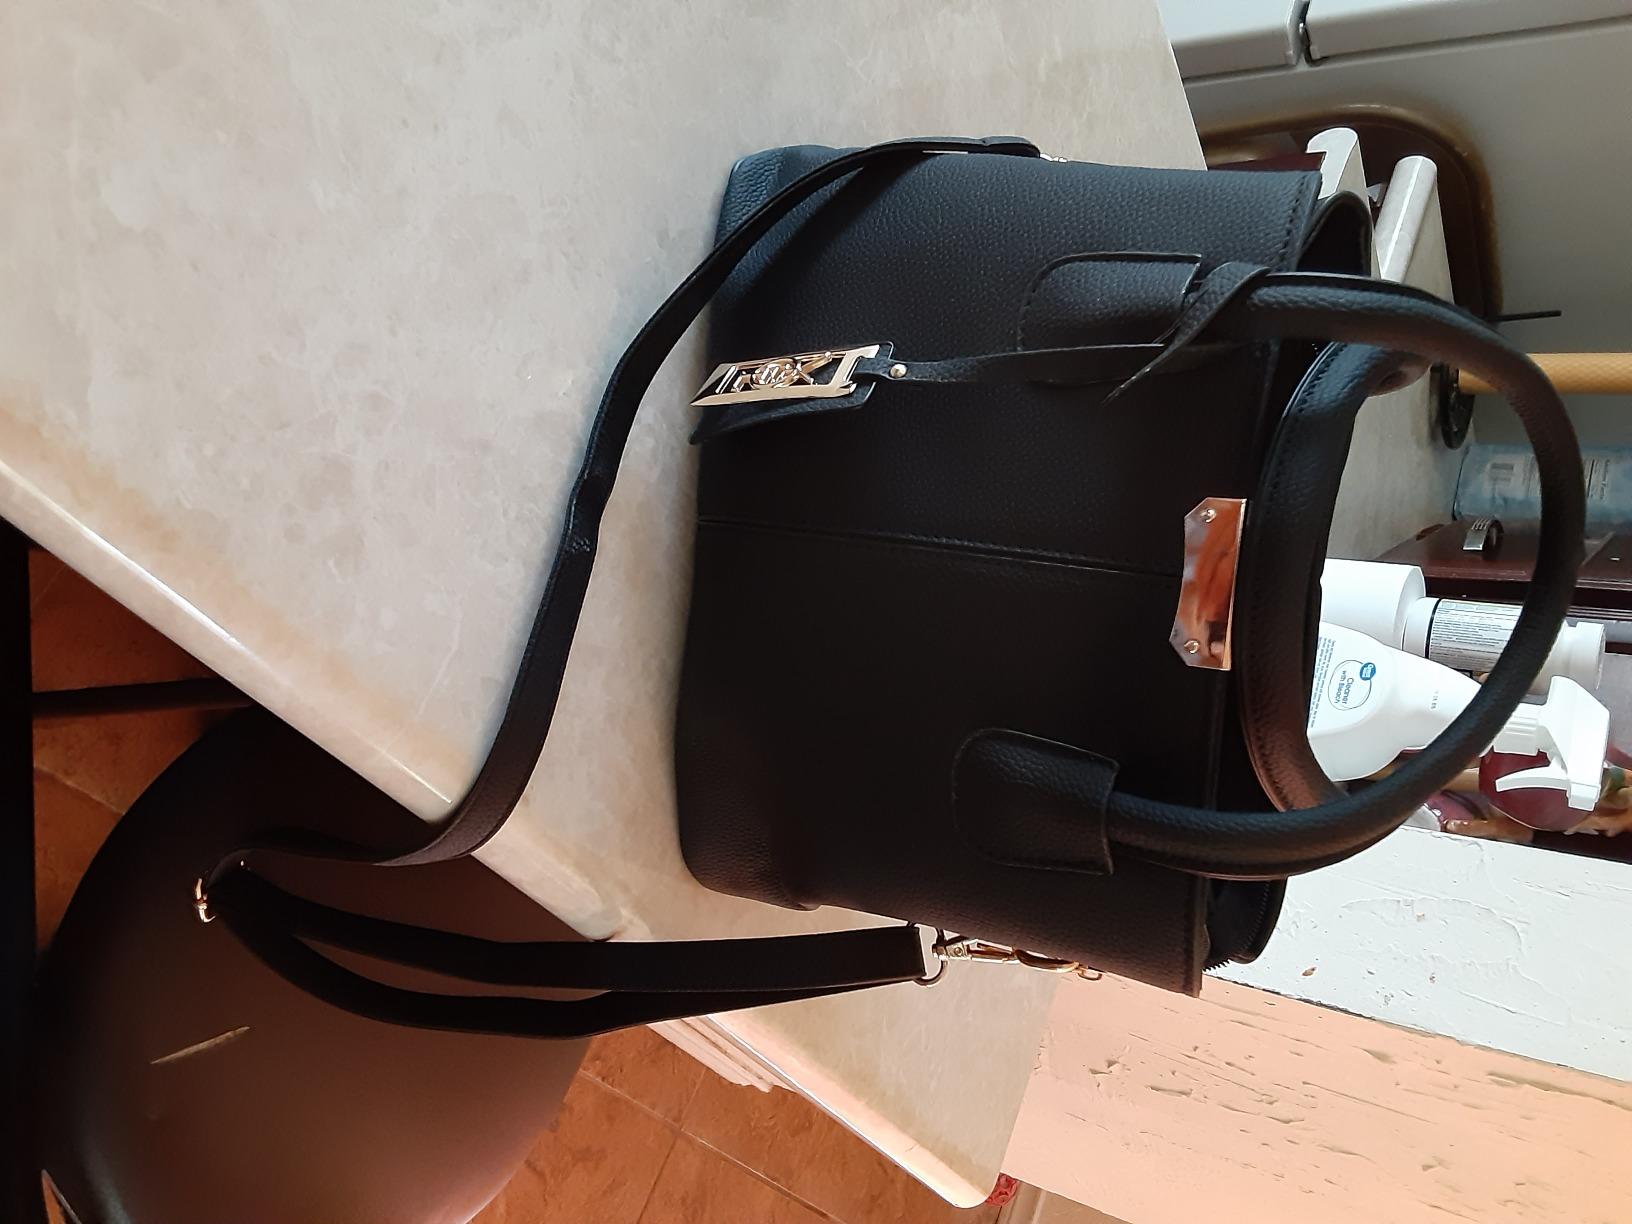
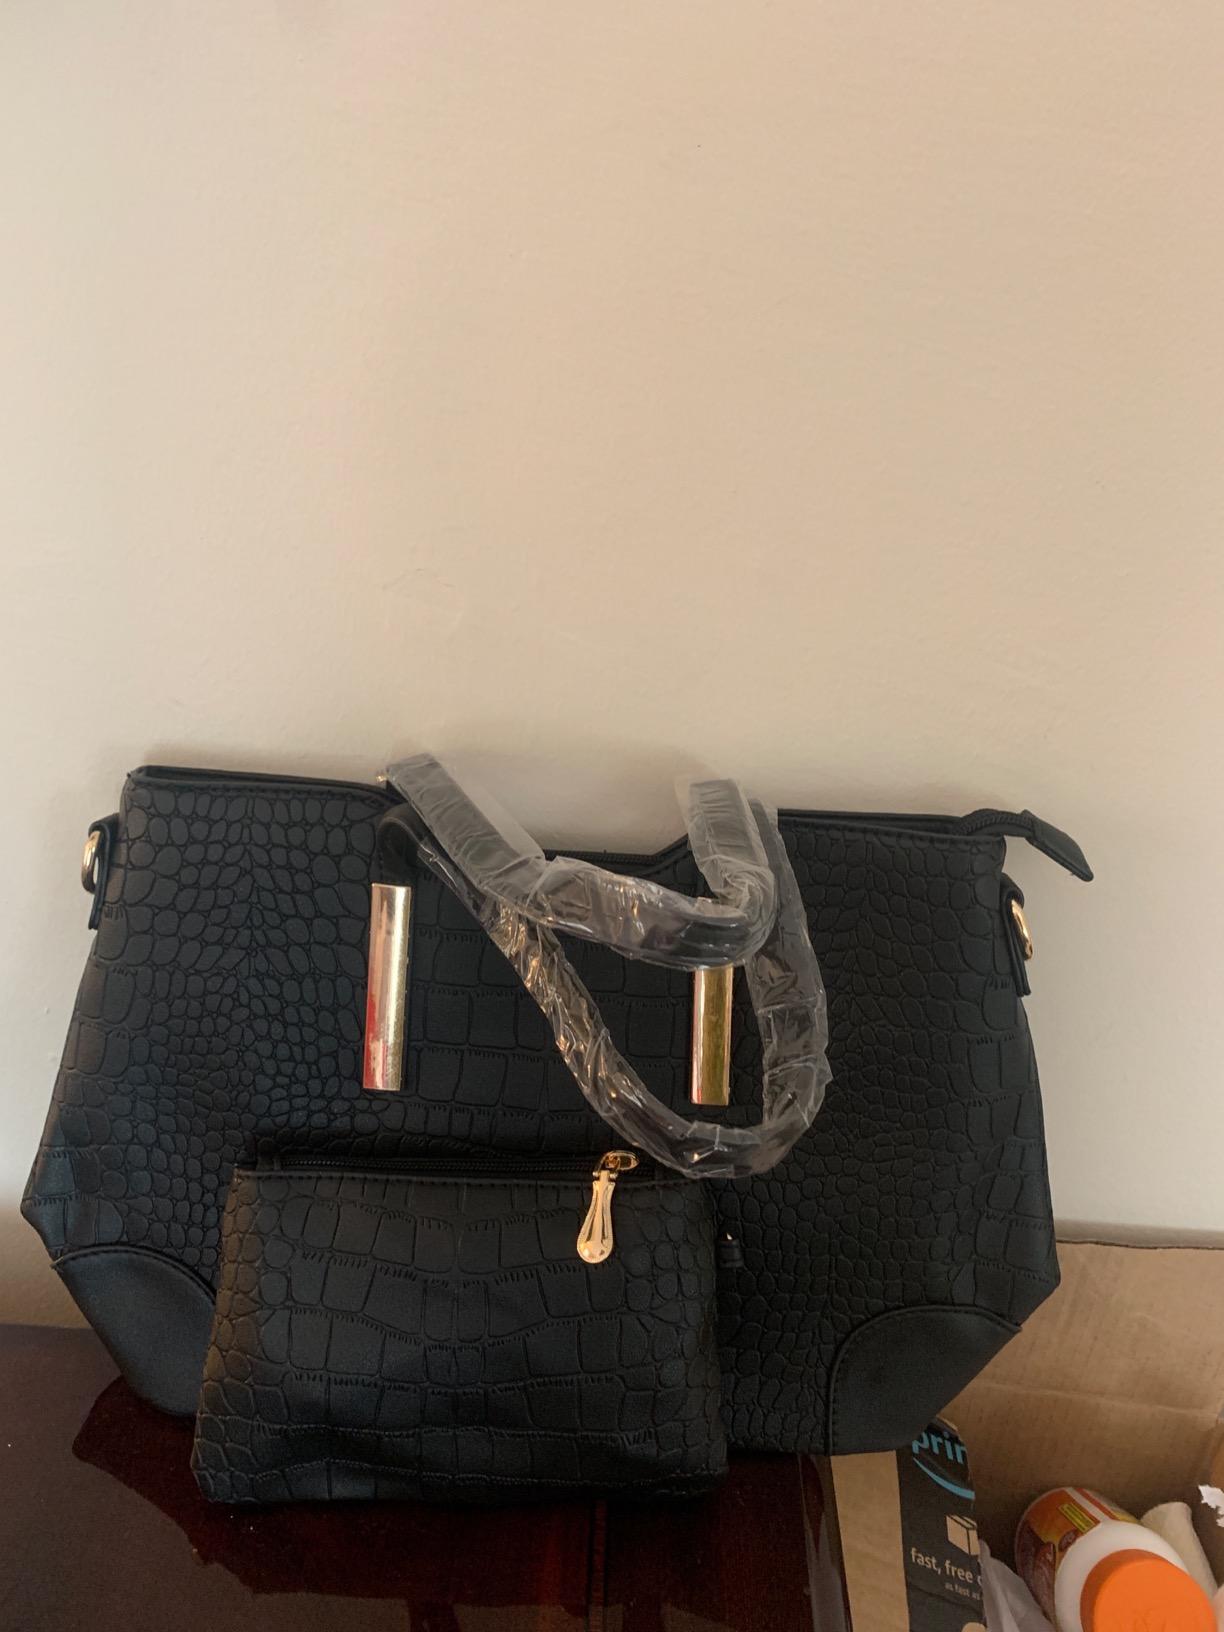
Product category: accessories_handbag
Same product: no